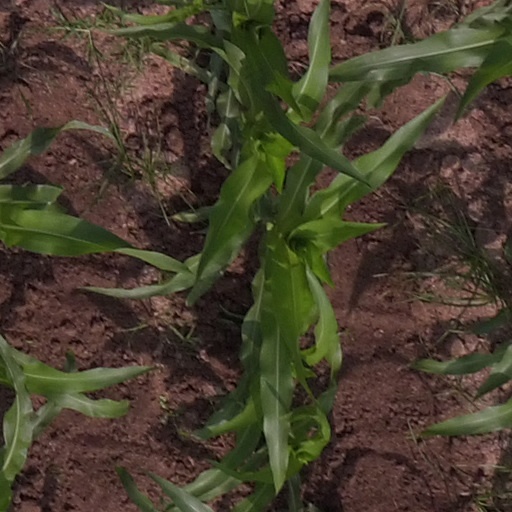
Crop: maize; corn